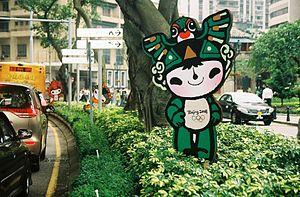
Macao /ma.ka.o/, officiellement Région administrative spéciale de Macao de la république populaire de Chine, est une région administrative spéciale de la république populaire de Chine depuis le 20 décembre 1999. Auparavant, Macao a été colonisé et administré par le Portugal durant plus de 400 ans et est considéré comme le dernier comptoir ainsi que la dernière colonie européenne en Chine et en Asie.